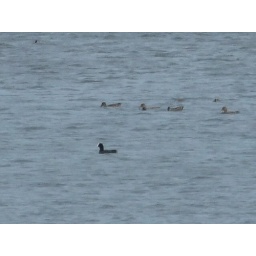
I took a bird book with me, but it was purloined by friends.